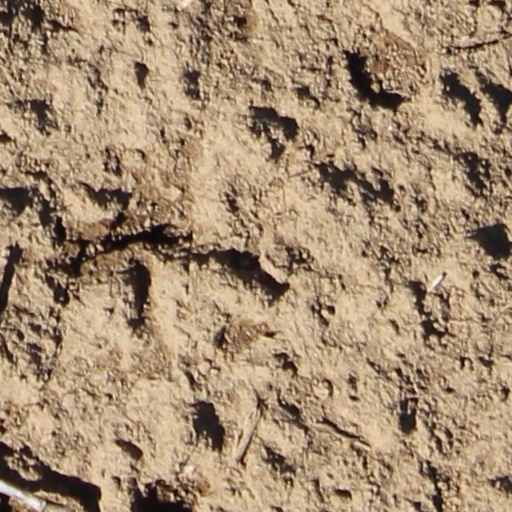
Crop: wheat